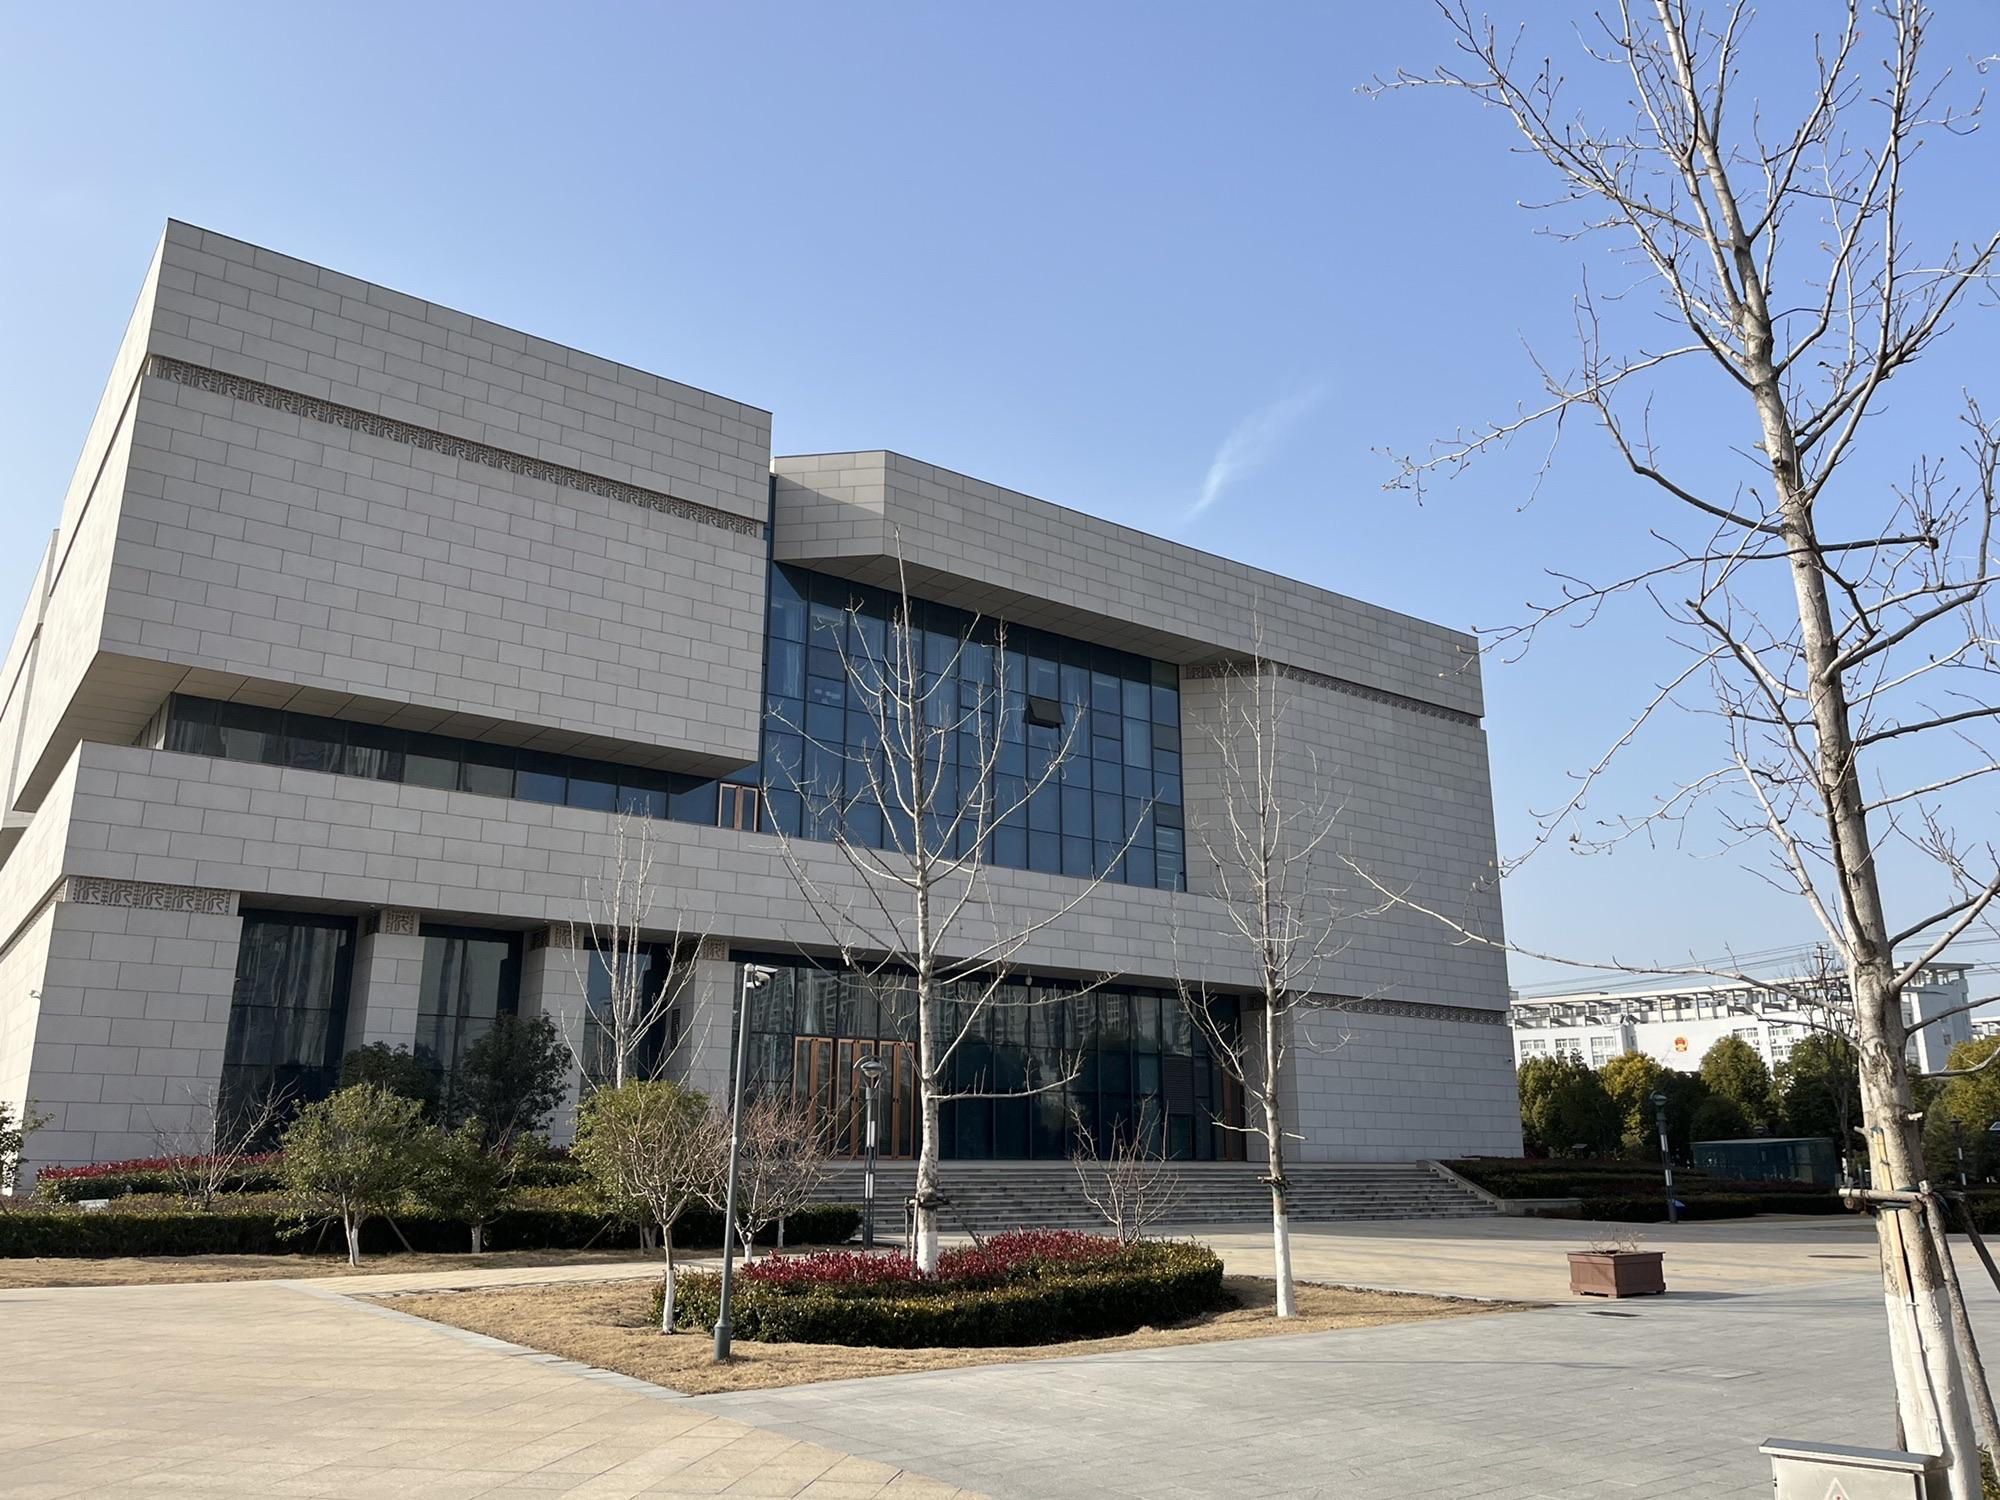
地标名称：临泉博物馆
所在城市：阜阳市·临泉县